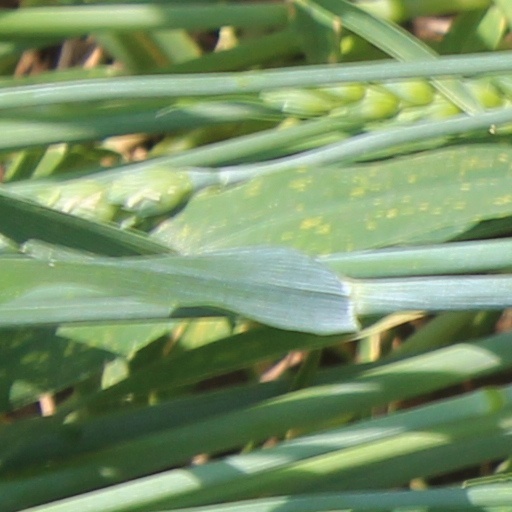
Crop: wheat